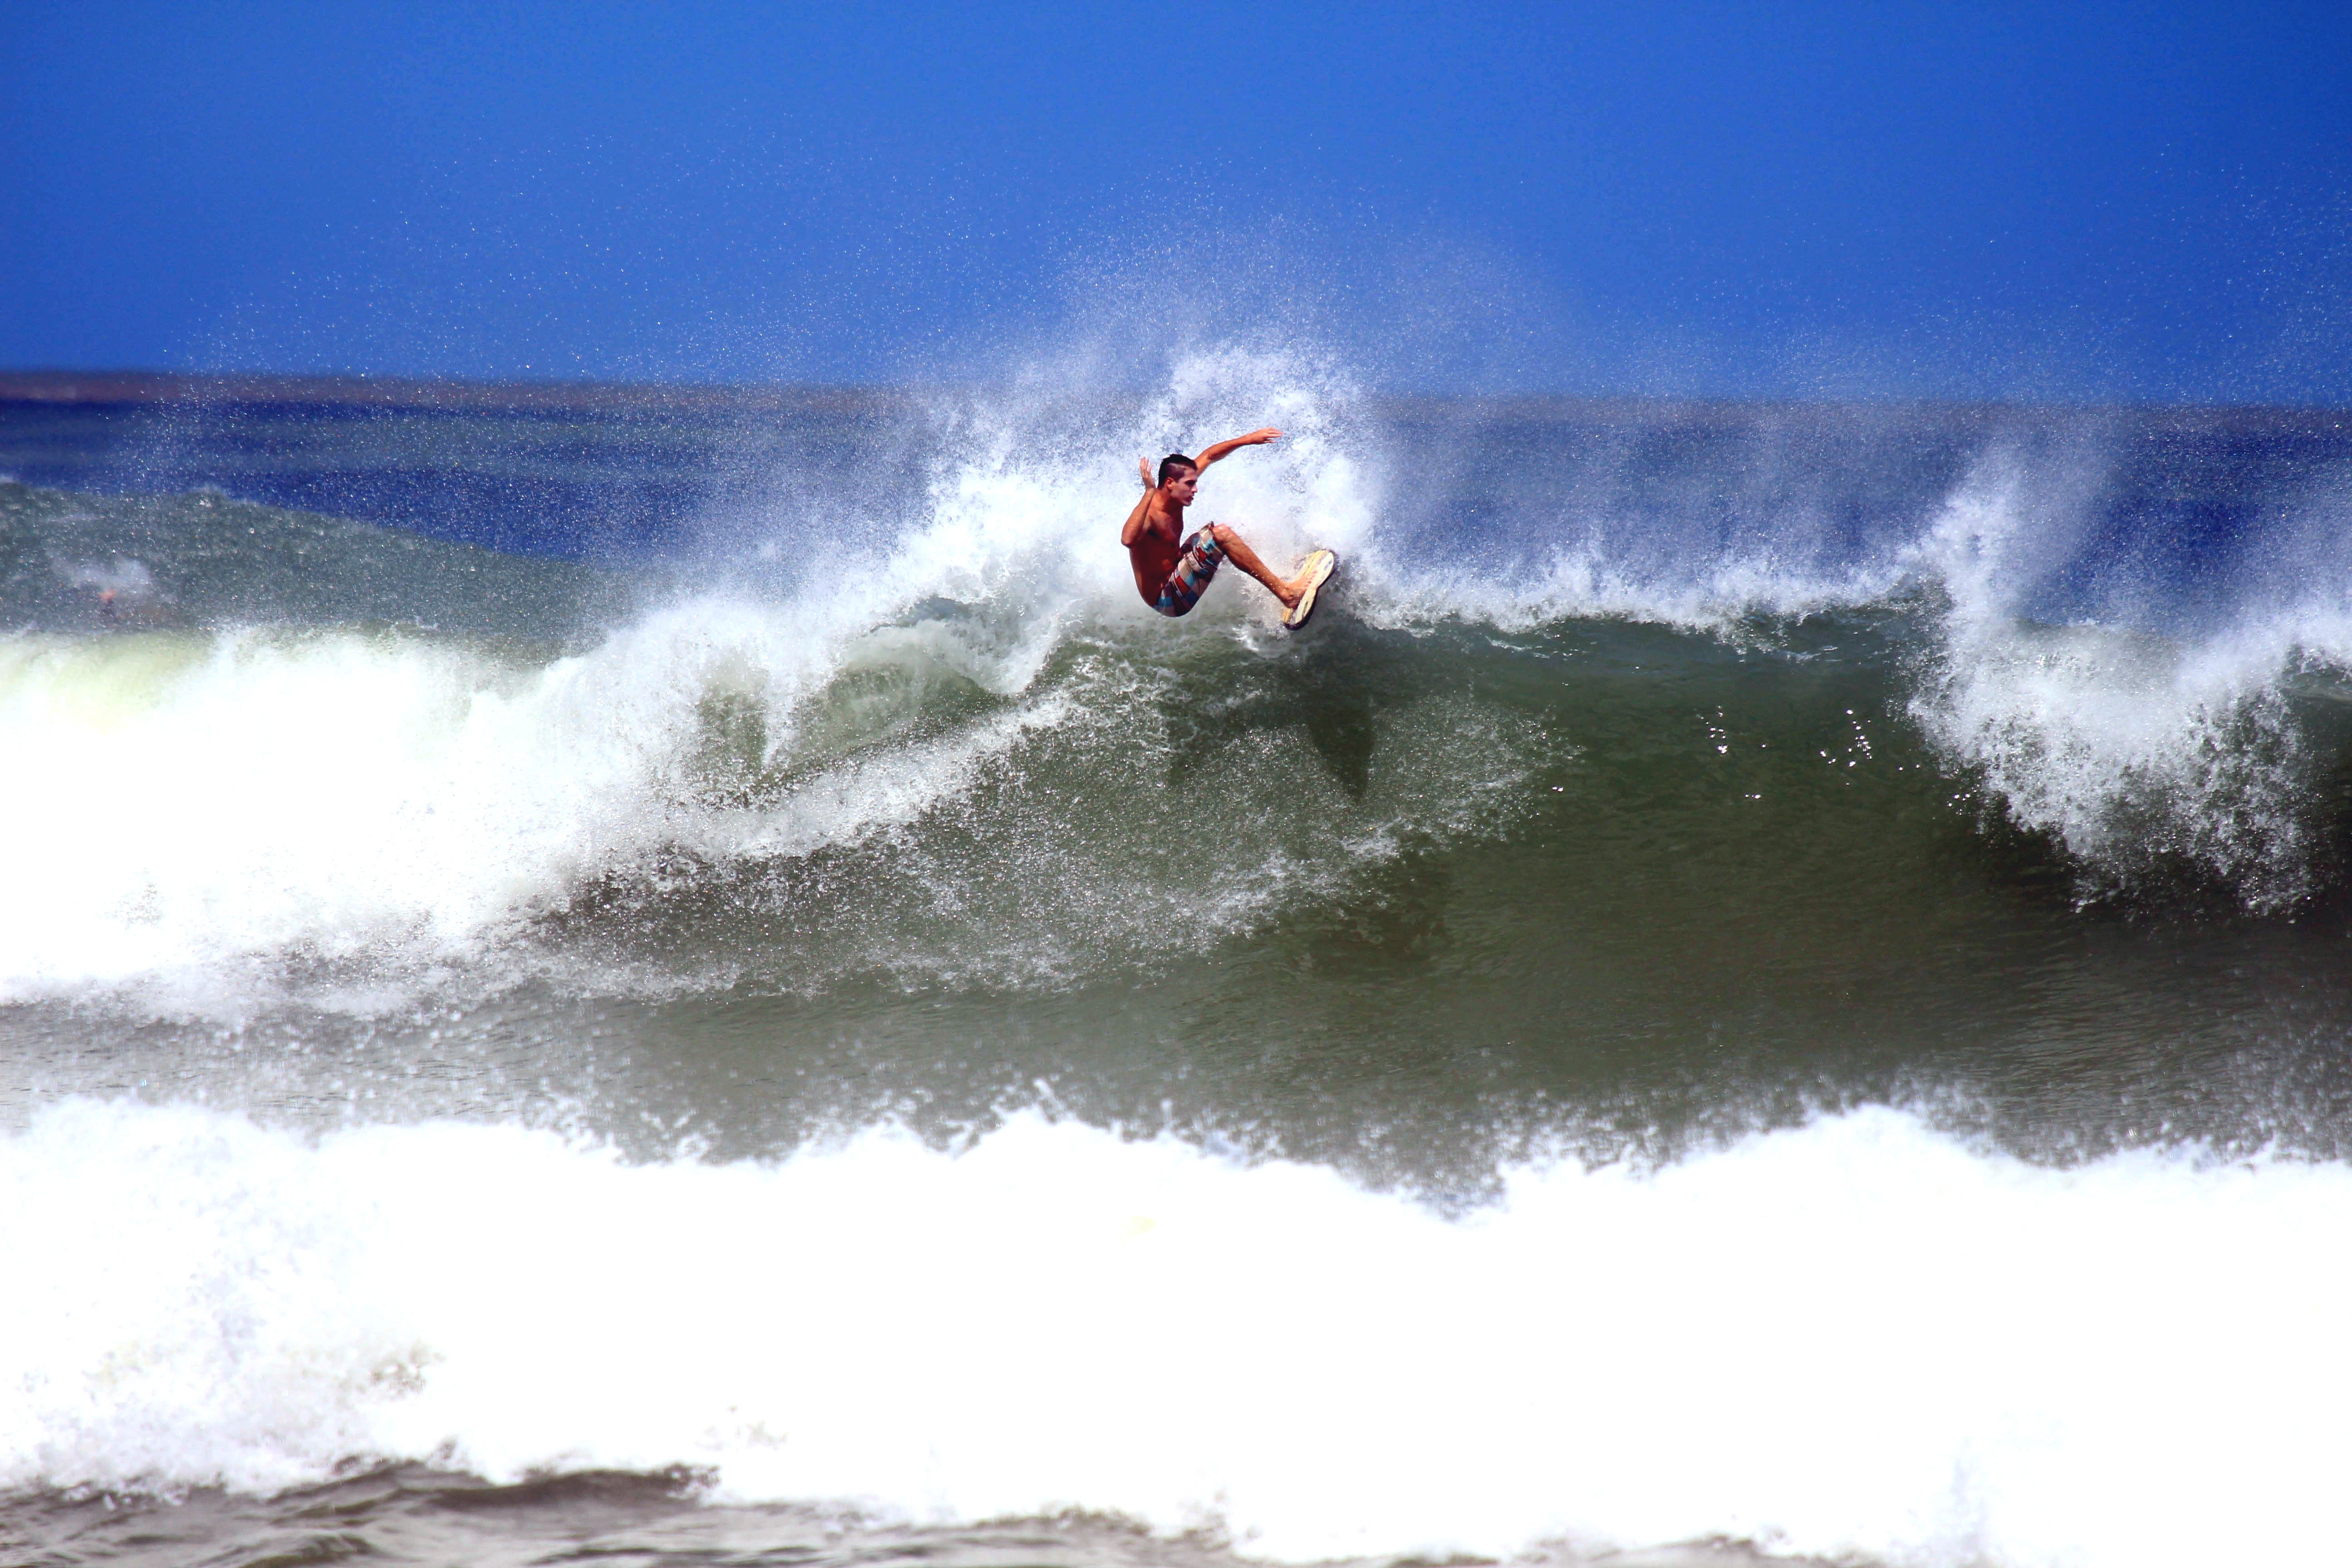
wave, surfing, surfboard, extreme sport, sports, water sport, wind wave, boardsport, surfing equipment and supplies, surface water sports, individual sports